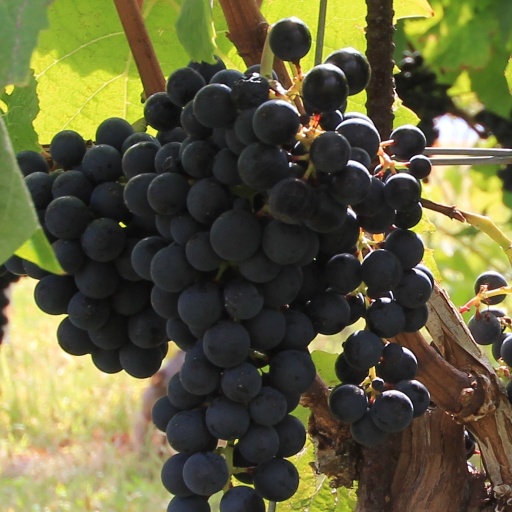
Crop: grape